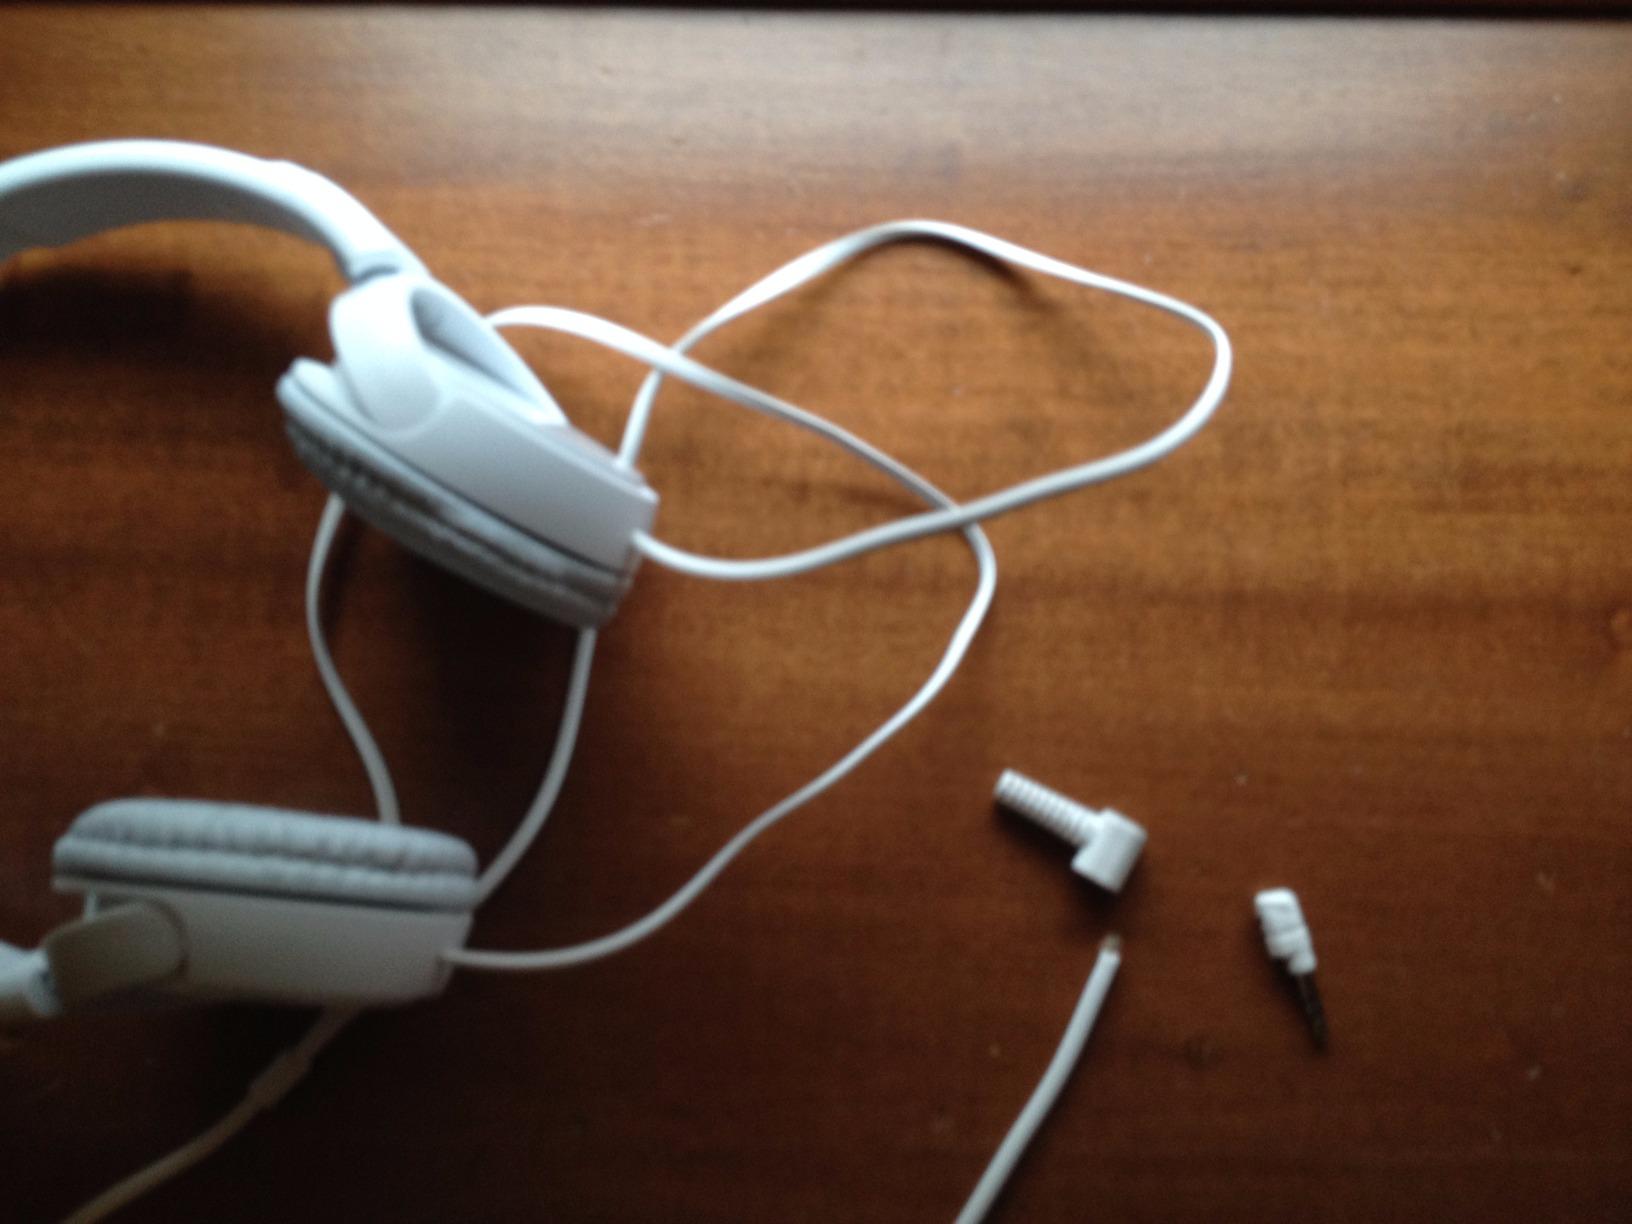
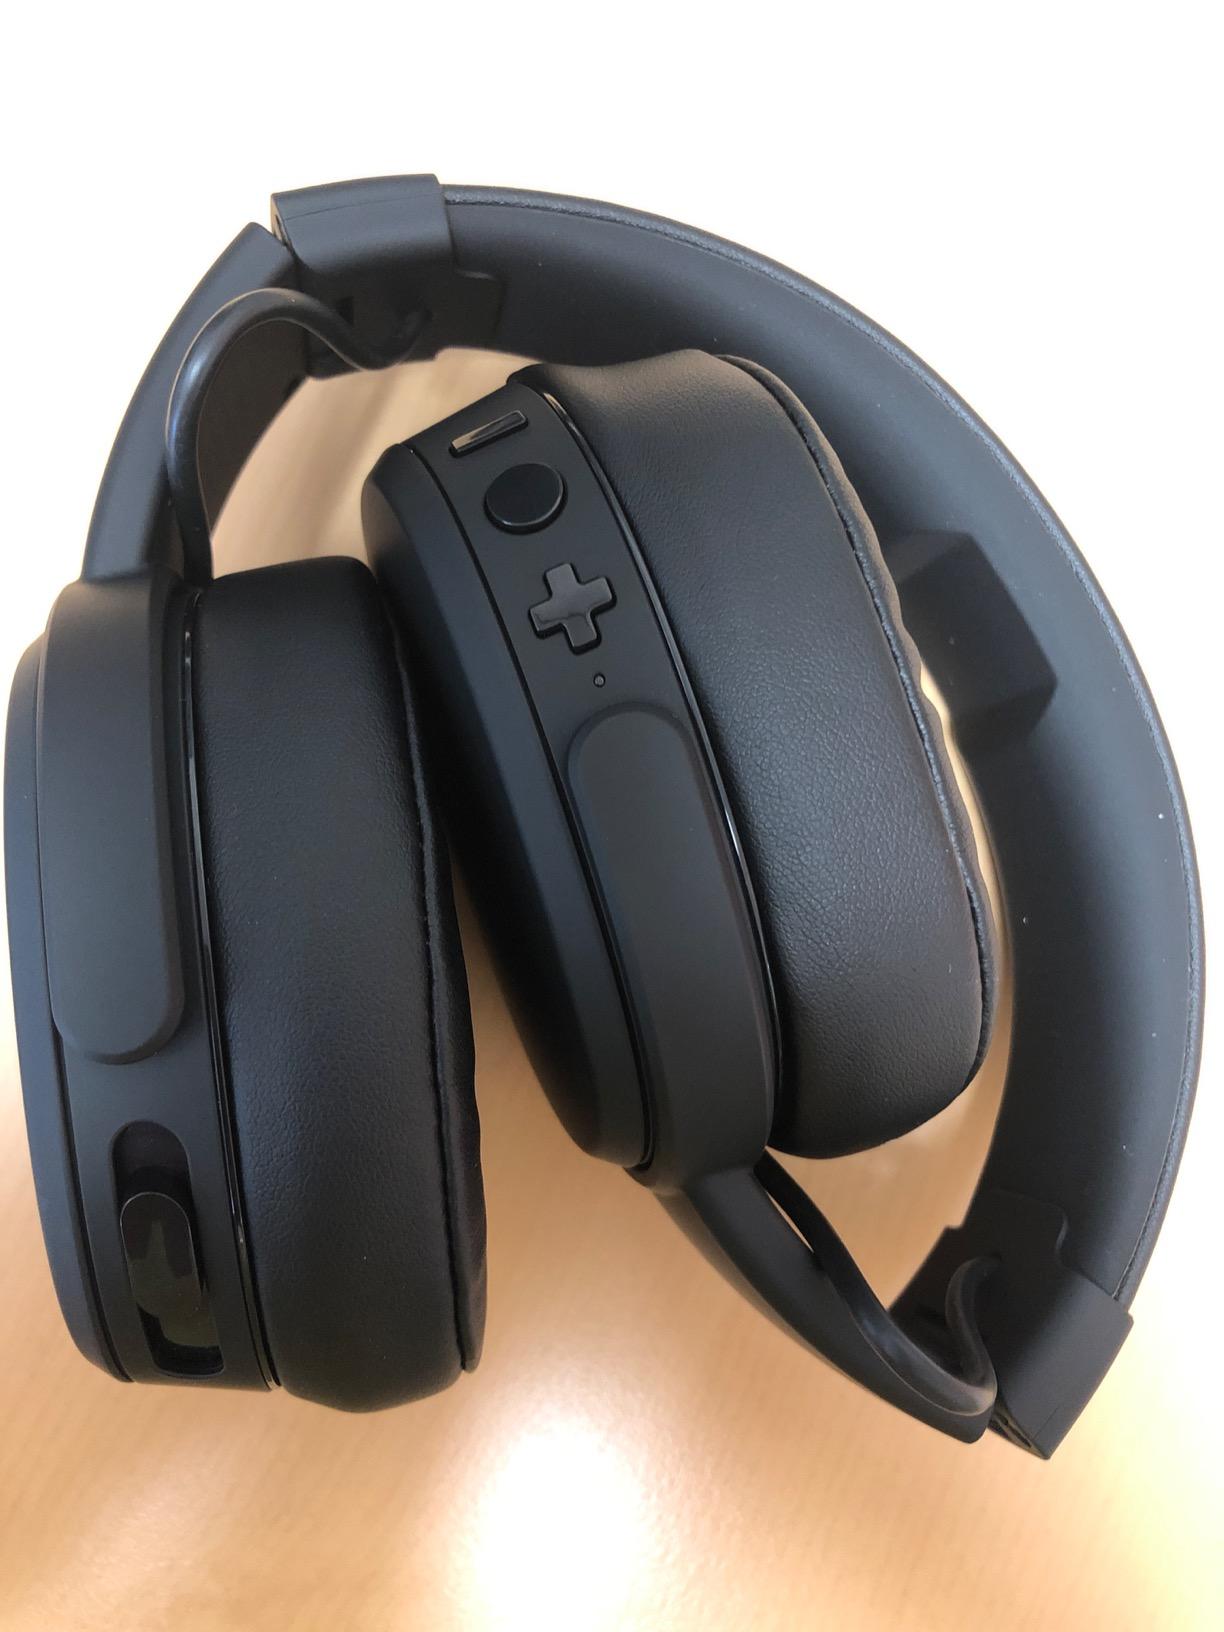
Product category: headphones
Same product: no